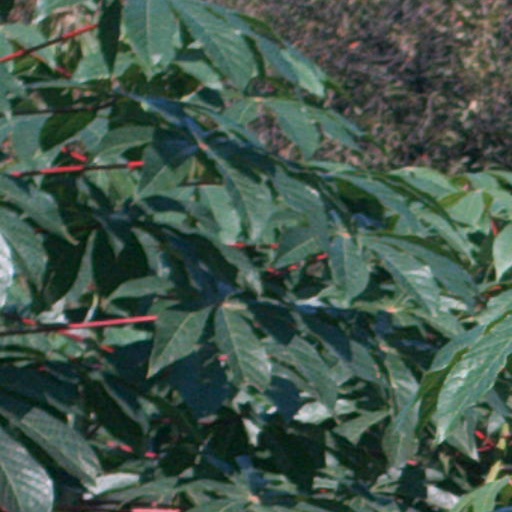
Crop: cassava